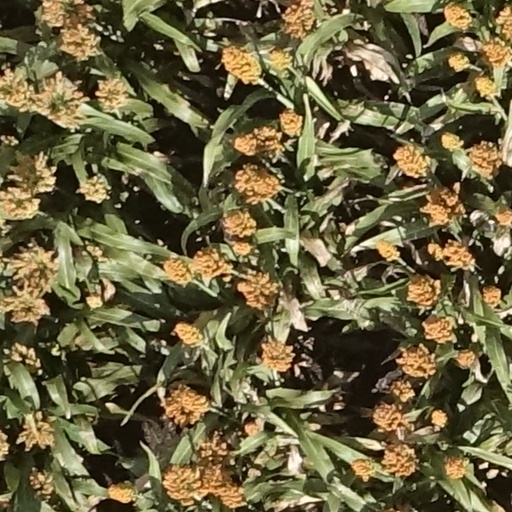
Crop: sorghum